Guido Beck

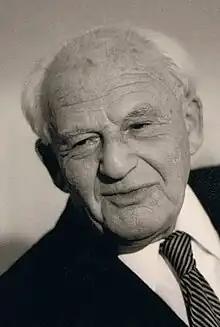
Guido Beck 1971/72

Guido Beck (29 August 1903 – 21 October 1988) was an Argentine physicist of German Bohemian origin, who was born in Liberec and died in Rio de Janeiro.